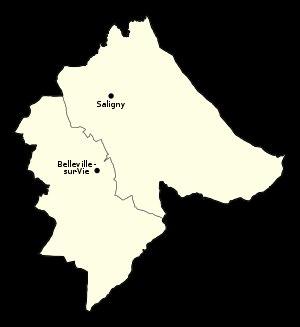
Bellevigny est une commune nouvelle française, située dans le département de la Vendée, en région Pays de la Loire.